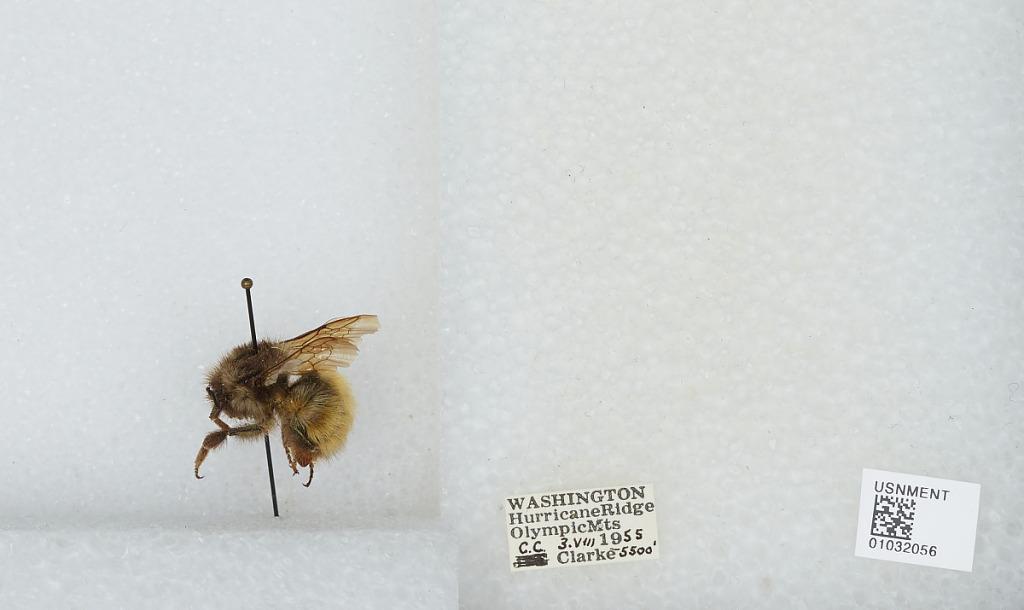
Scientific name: Bombus (Pyrobombus) sylvicola Kirby
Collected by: C. Clarke
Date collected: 1955-8-3
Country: United States
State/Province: Washington
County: Jefferson
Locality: Olympic Mountains, Hurricane Ridge
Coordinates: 47.9692, -123.498